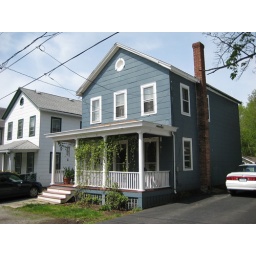
kaycee's totally cute house with a porch in downtown tivs